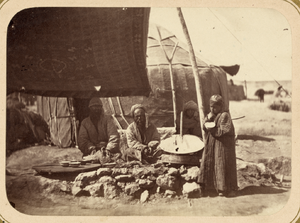
Cette photographie est extraite de la partie ethnographique de l'Album du Turkestan, étude visuelle complète de l'Asie centrale entreprise après que l'Empire russe prit le contrôle de la région dans les années